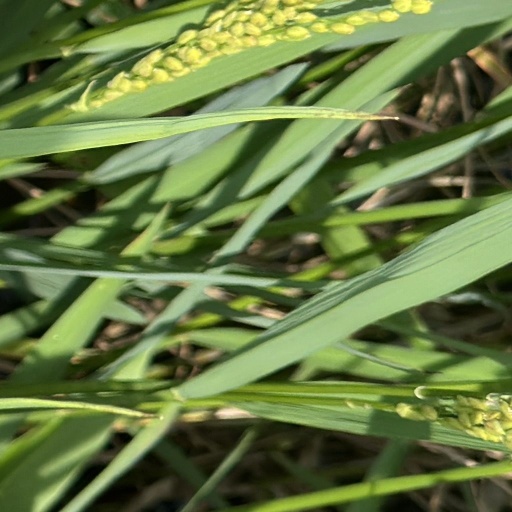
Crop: rice